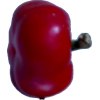
Label: red_pepper